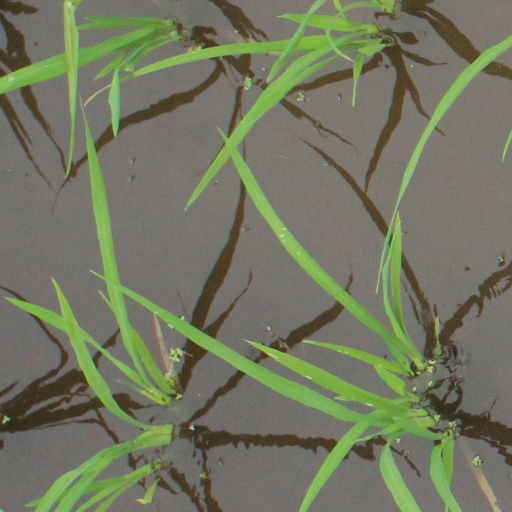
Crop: rice